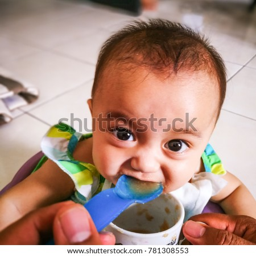
a baby is being fed at home .